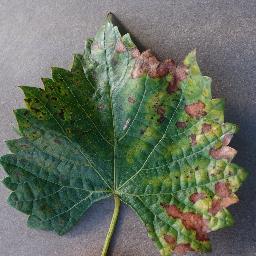
Label: Grape___Esca_(Black_Measles)